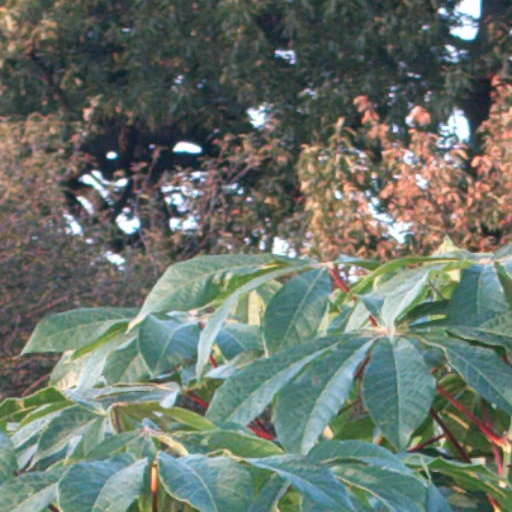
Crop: cassava